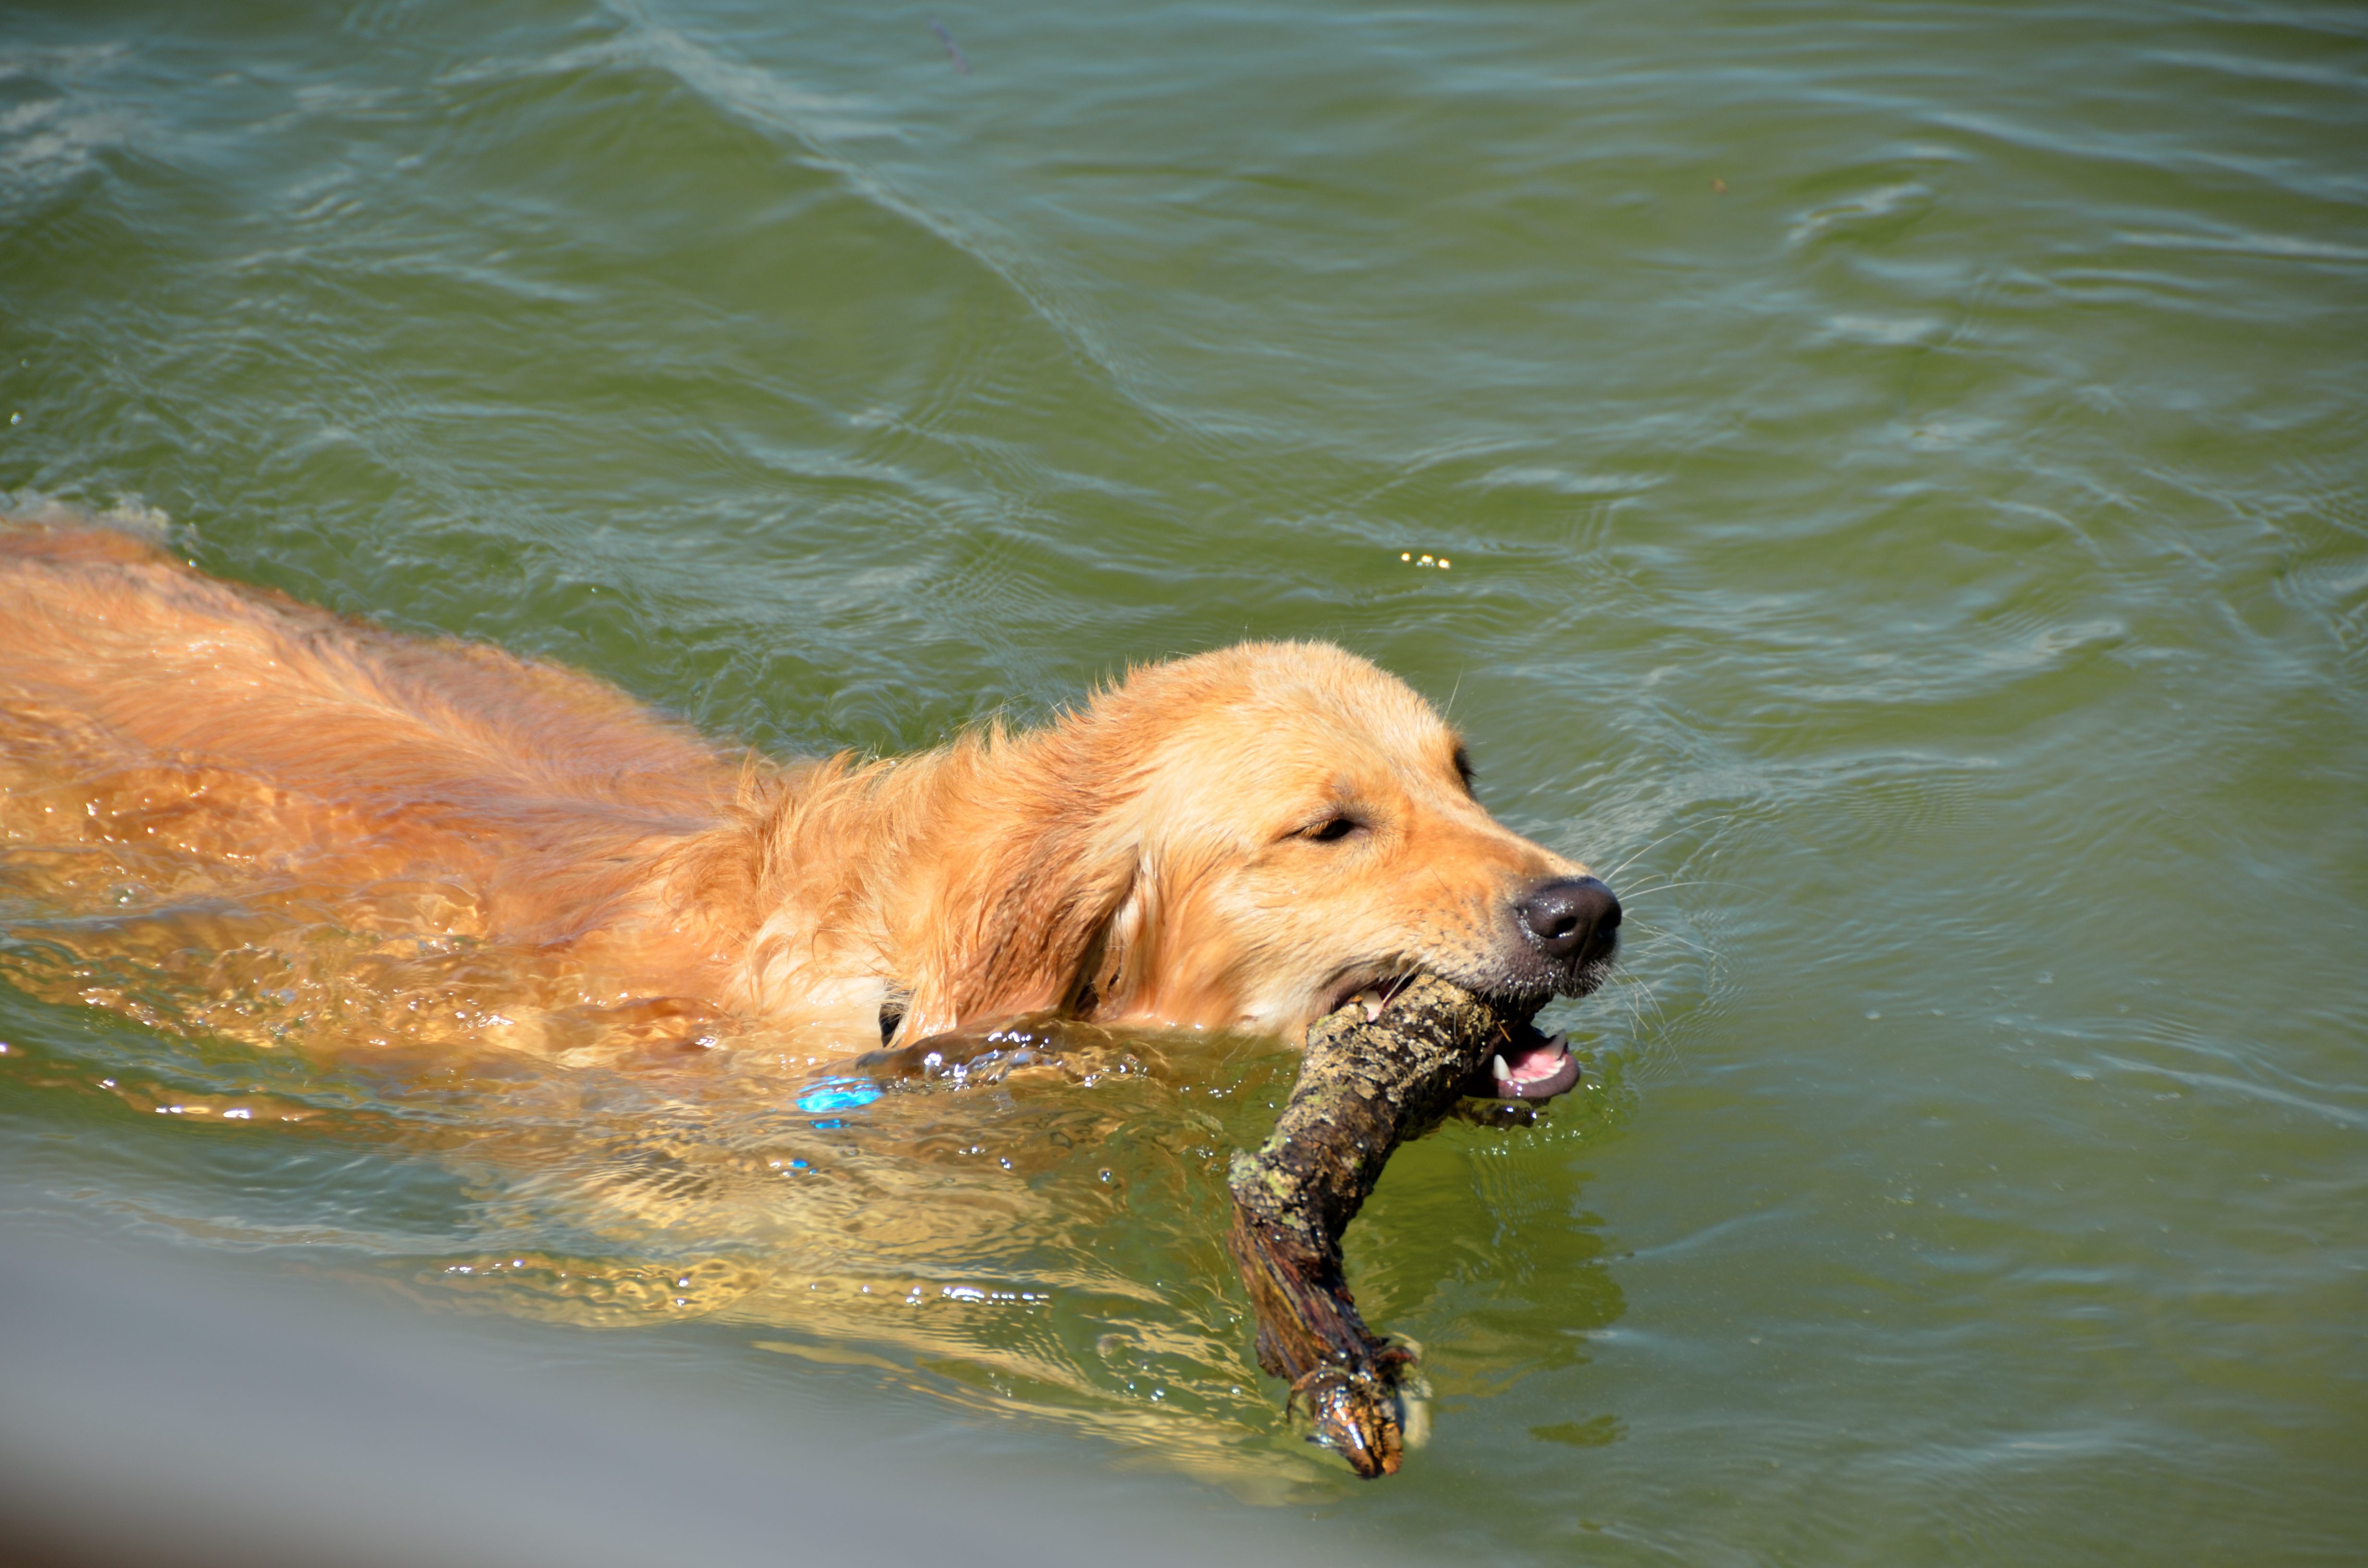
water, branch, play, run, puppy, dog, animal, cute, canine, love, pet, action, mammal, playing, exercise, golden retriever, happy, vertebrate, labrador retriever, retriever, breed, stick, smart, dog like mammal, fetching